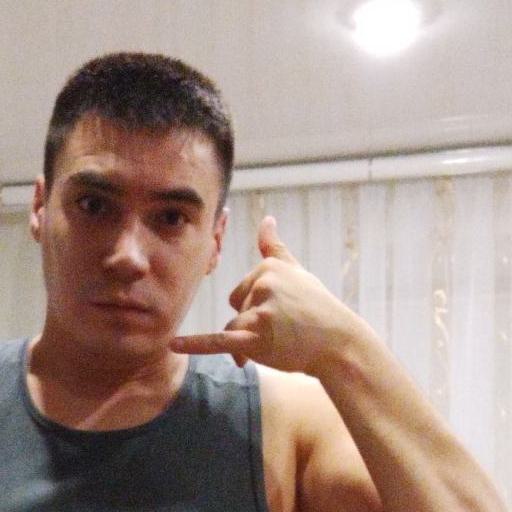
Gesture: call